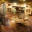
Label: ambulance